Evan W. Scott

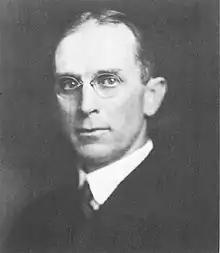
Evan Walter Scott2nd Chief of Chaplains of the United States Navy

Captain Evan Walter Scott, USN (December 12, 1876 – September 22, 1955) was an American Navy officer who served as the 2nd Chief of Chaplains of the United States Navy from 1921 to 1926.